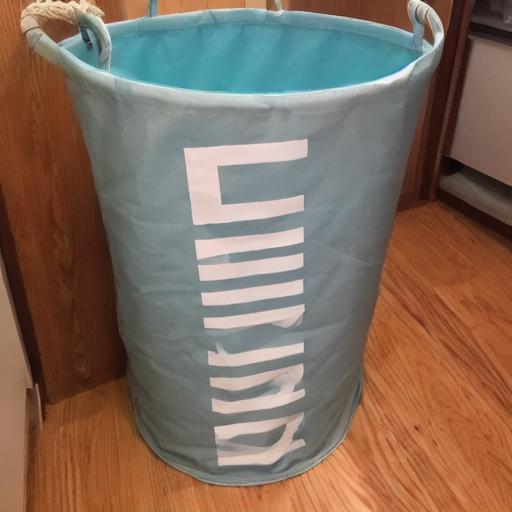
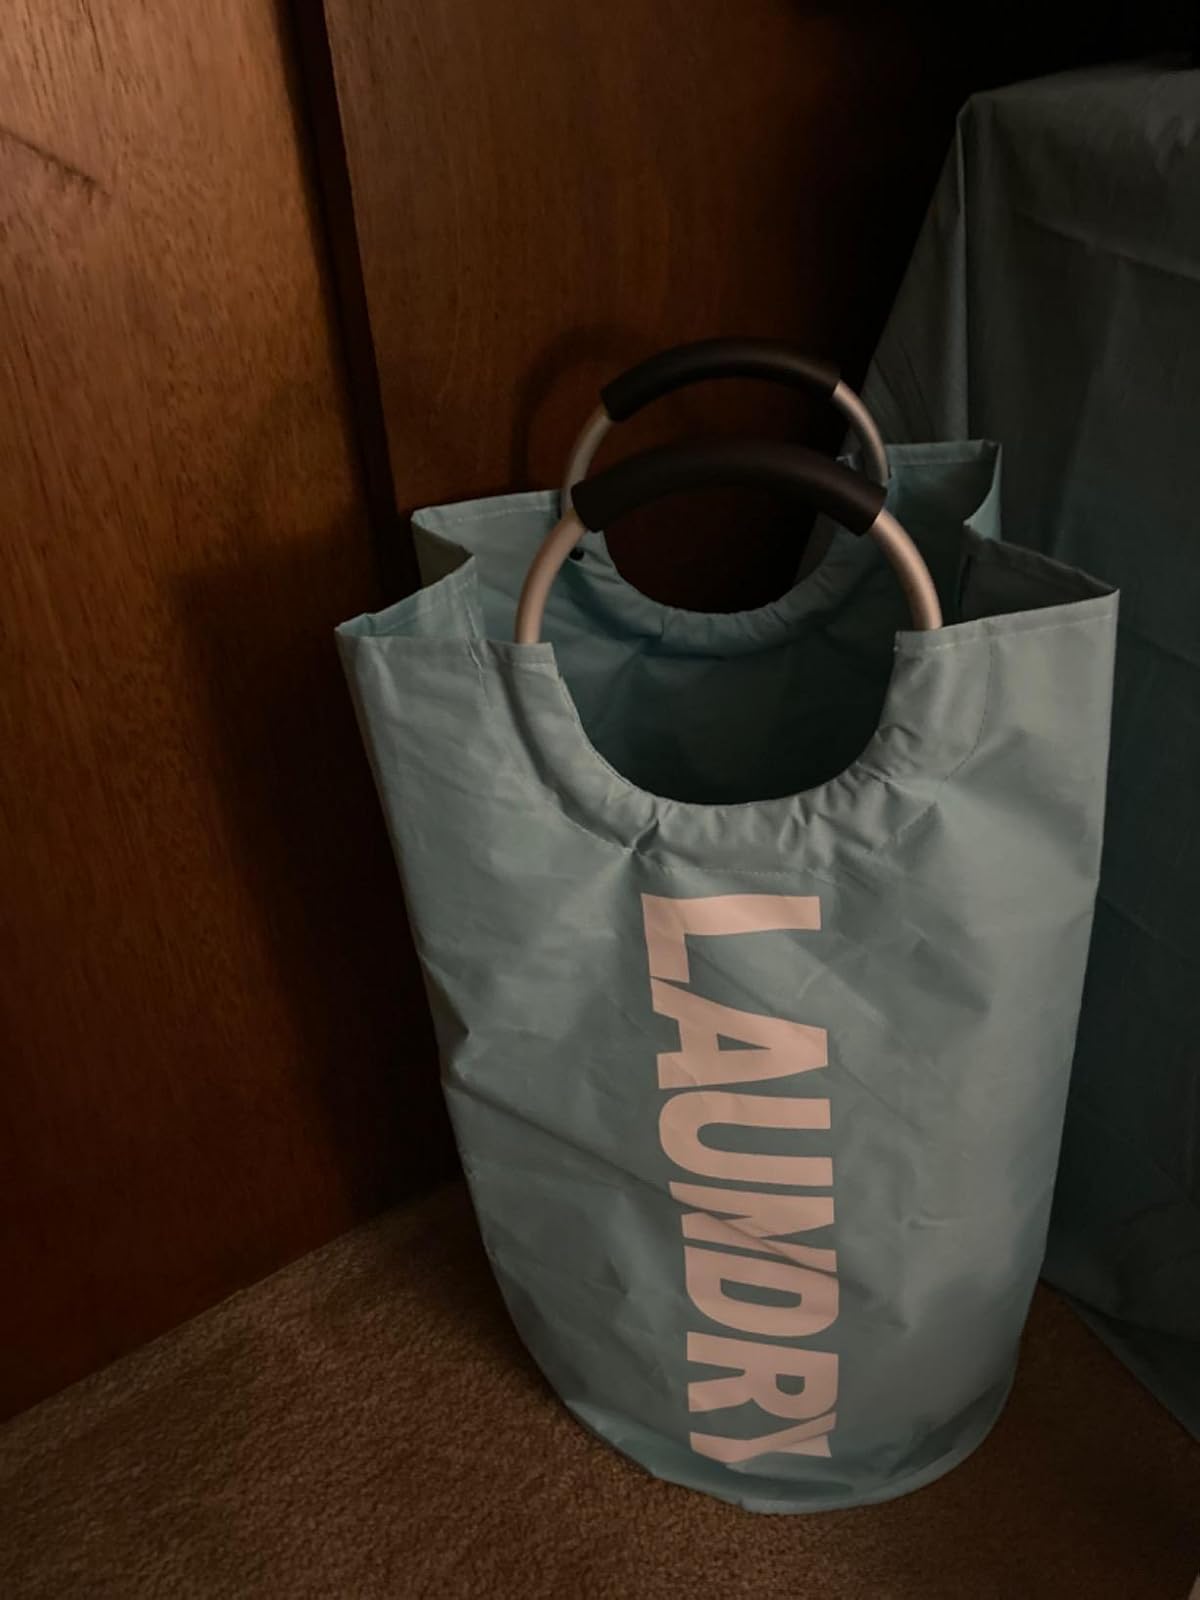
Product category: items_hamper
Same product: no